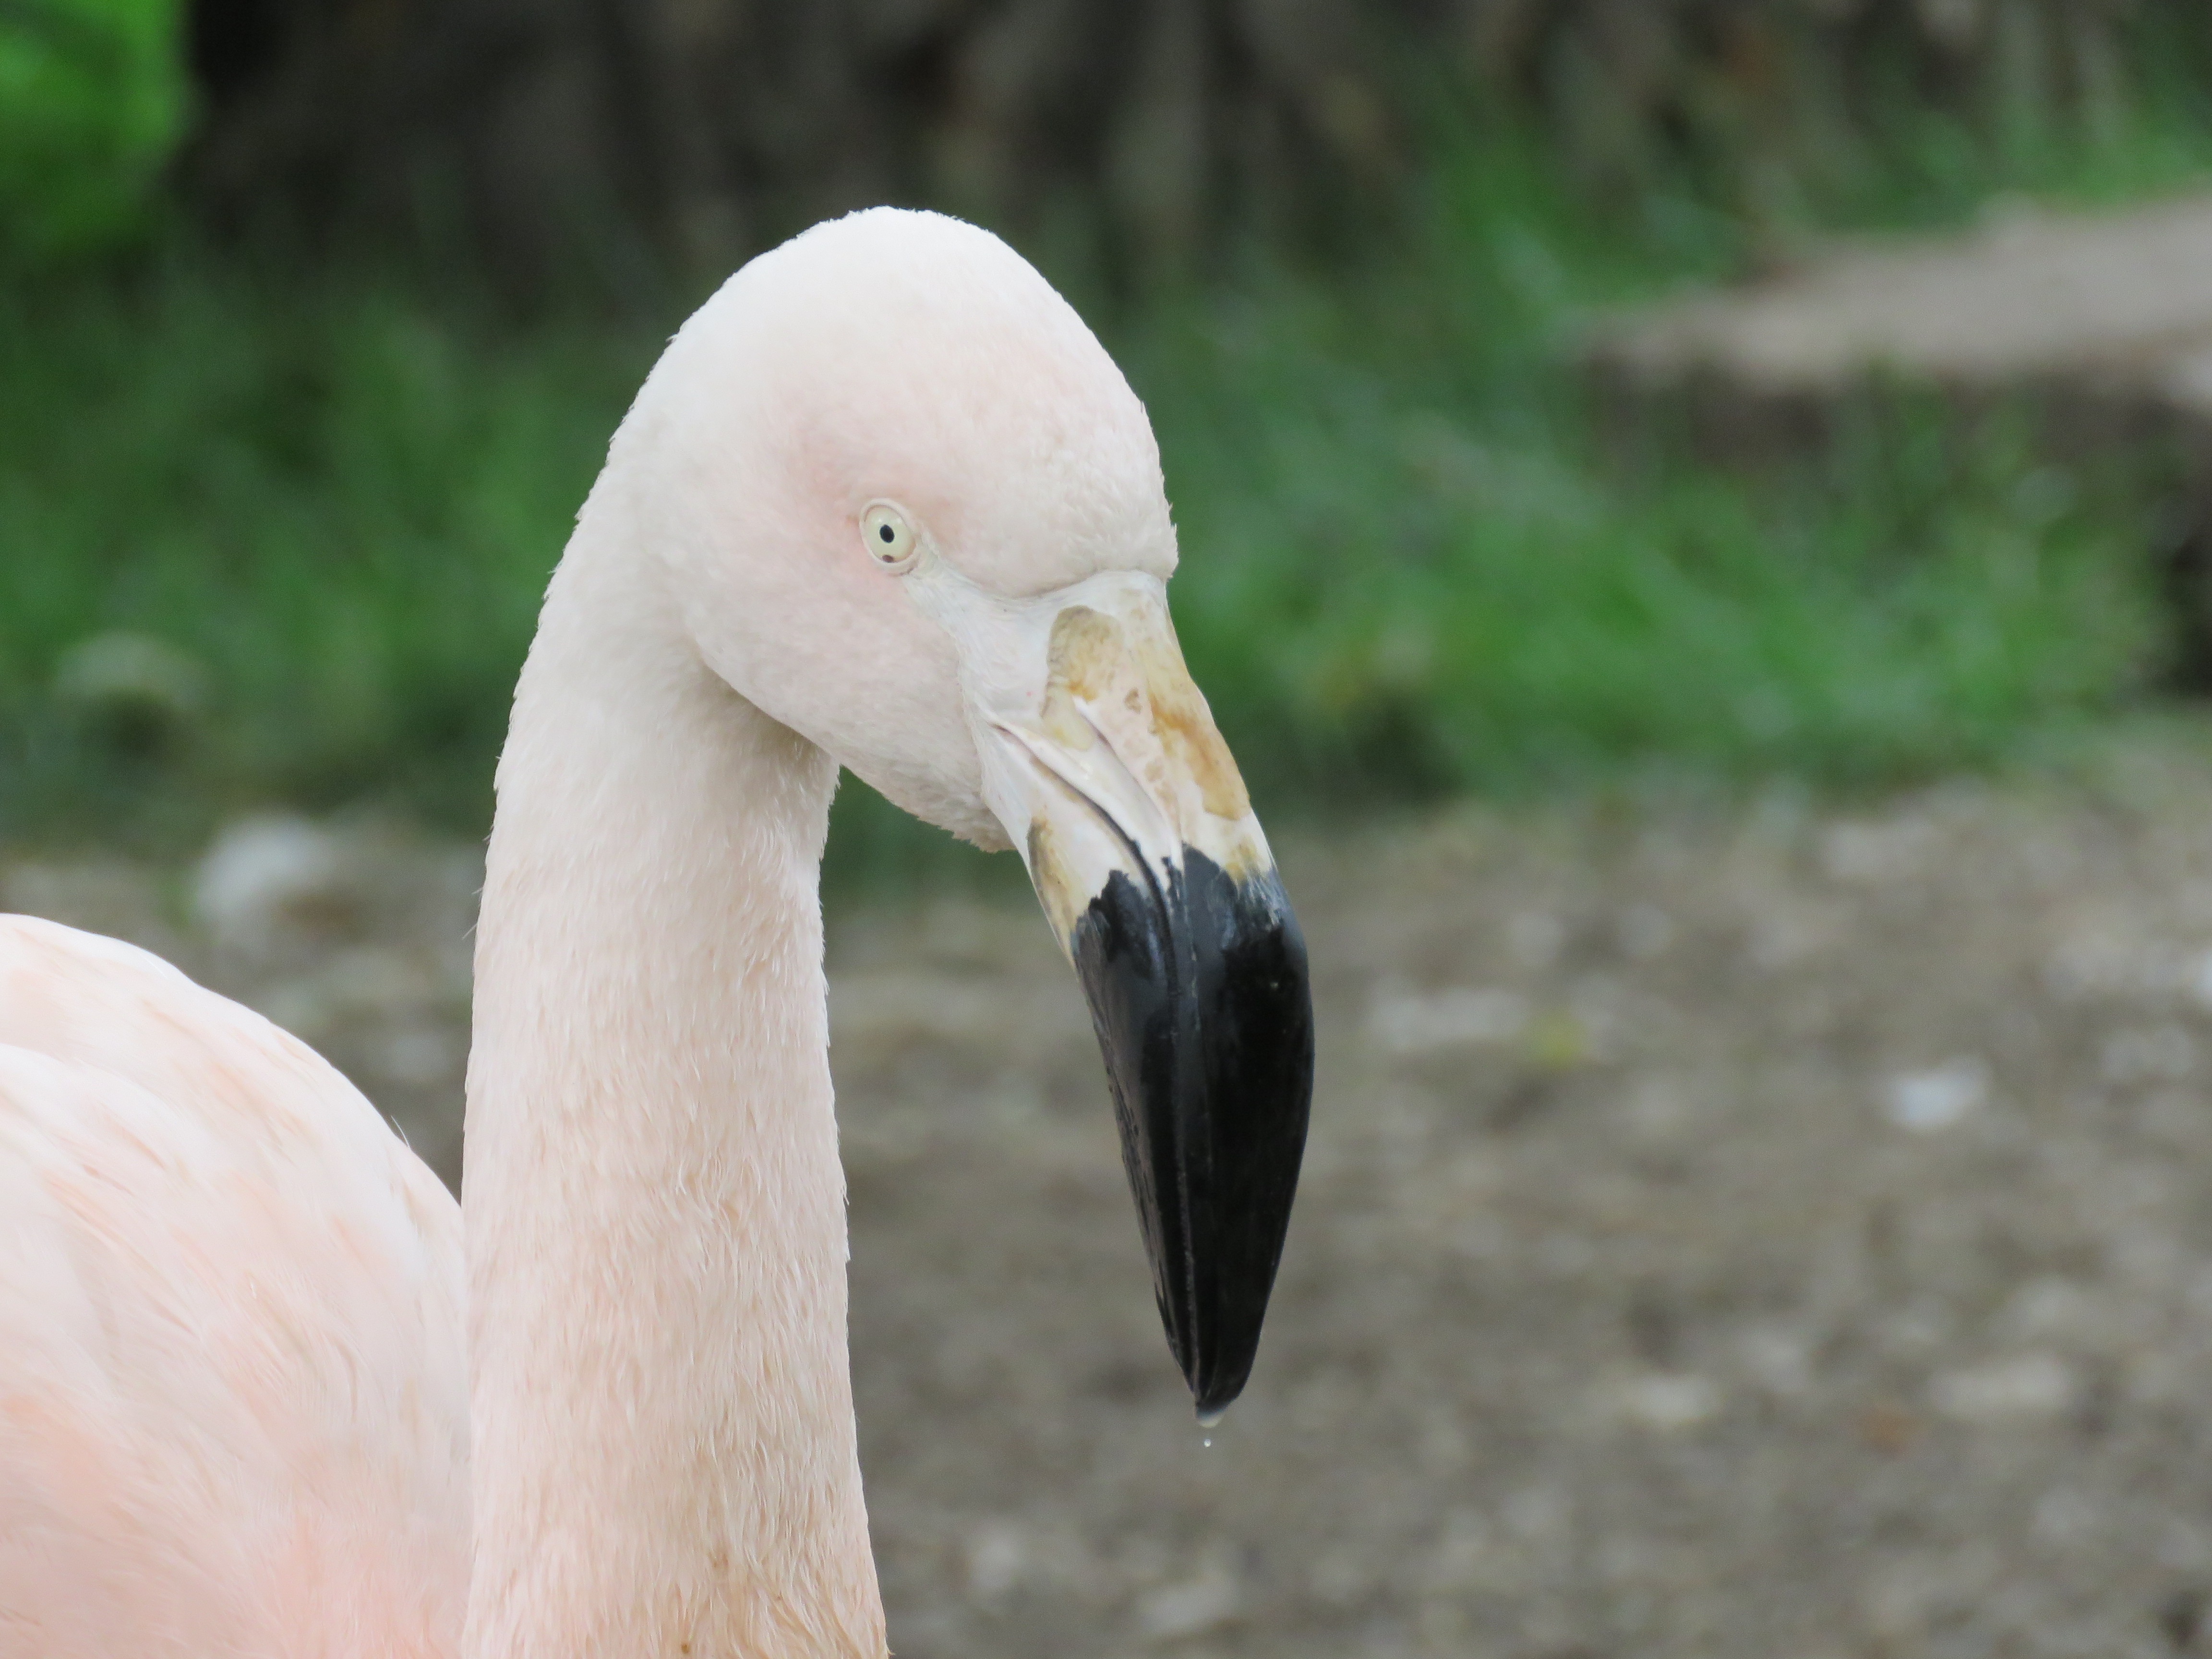
nature, bird, wing, animal, summer, wildlife, zoo, beak, fauna, close up, swan, flamingo, neck, vertebrate, water bird, ducks geese and swans